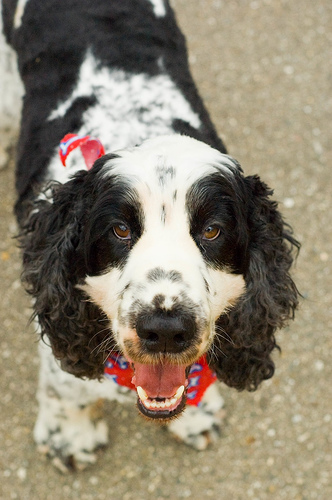
Animal: dog
Breed: english_cocker_spaniel